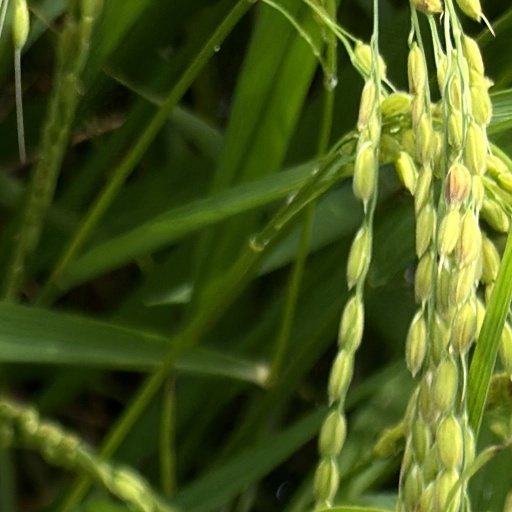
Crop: rice